Distinguished Flying Cross (United States)

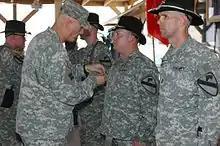
LTG Ray Odierno presents Distinguished Flying Crosses to Army aviators in Iraq.

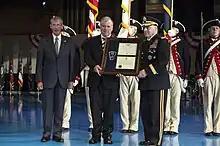
As part of a twilight tattoo event at Joint Base Myer-Henderson Hall, Va., held on honor of the Army's 242nd birthday, Acting Secretary of the Army Robert Speer, left, and Chief of Staff of the Army Gen. Mark A. Milley, right, present a posthumous Distinguished Flying Cross for Army Capt. James E. Miller to Miller's great-grandson, Byron Derringer, center, June 14, 2017.

The first award of the Distinguished Flying Cross was made by President Calvin Coolidge on May 2, 1927, to ten aviators of the U.S. Army Air Corps who had participated in the Army Pan American Flight which took place from December 21, 1926, to May 2, 1927. Two of the airmen died in a mid-air collision trying to land at Buenos Aires on February 26, 1927, and received their awards posthumously. The award had only been authorized by Congress the previous year and no medals had yet been struck, so the Pan American airmen initially received only certificates. Among the ten airmen were Major Herbert Dargue, Captains Ira C. Eaker and Muir S. Fairchild, and First Lieutenant Ennis C. Whitehead.